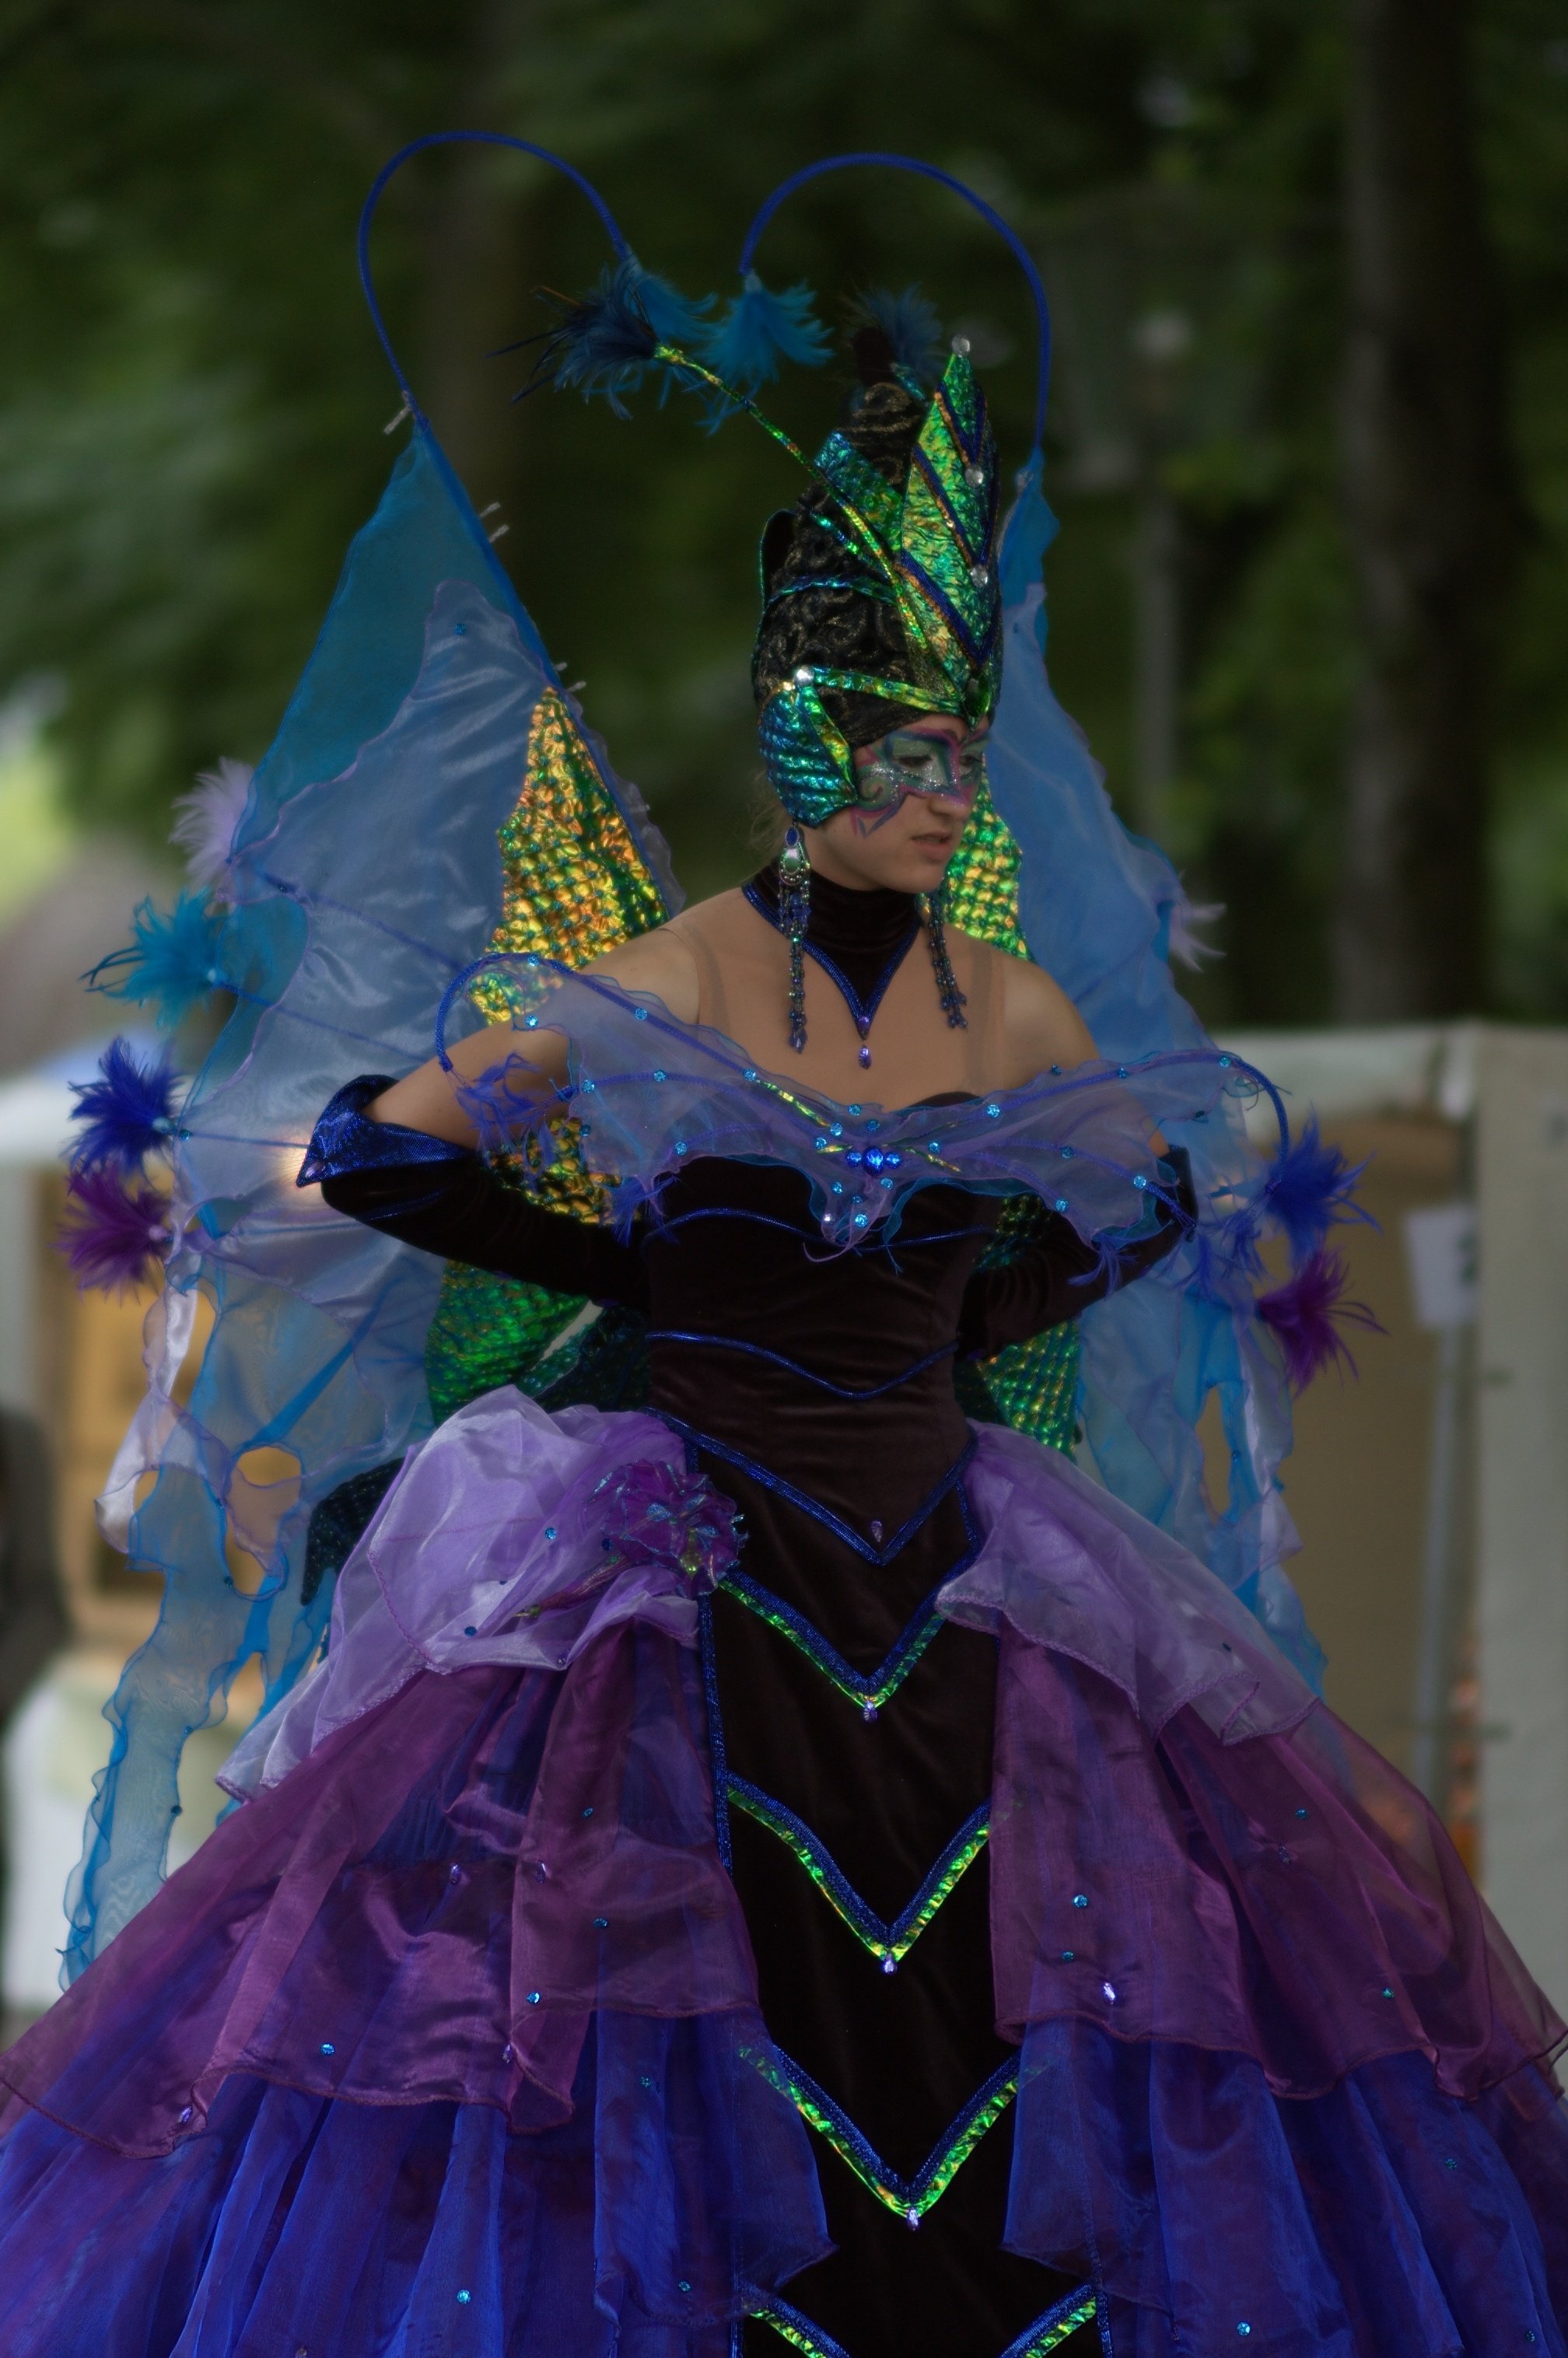
dance, carnival, blue, clothing, performance art, festival, sports, rawtherapee, germany, deutschland, berlin, walimex, samyang, pentax, event, 85mm, costume, 2010, entertainment, lenstagged, steffenzahn, k100d, justpentax, iamflickr, pankow, 85mmf14, walimex85mm, walimexpro8514if, kunstfest, performing arts